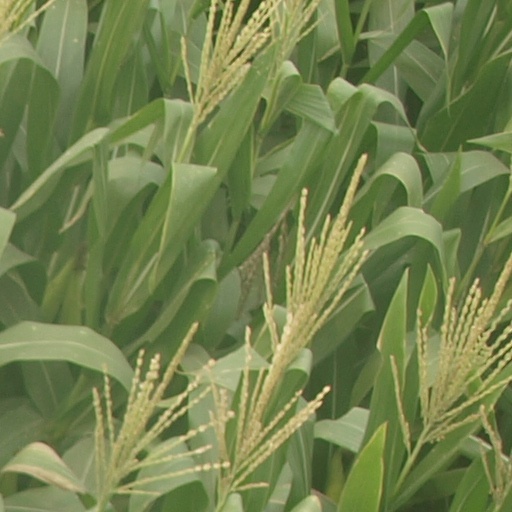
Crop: maize; corn